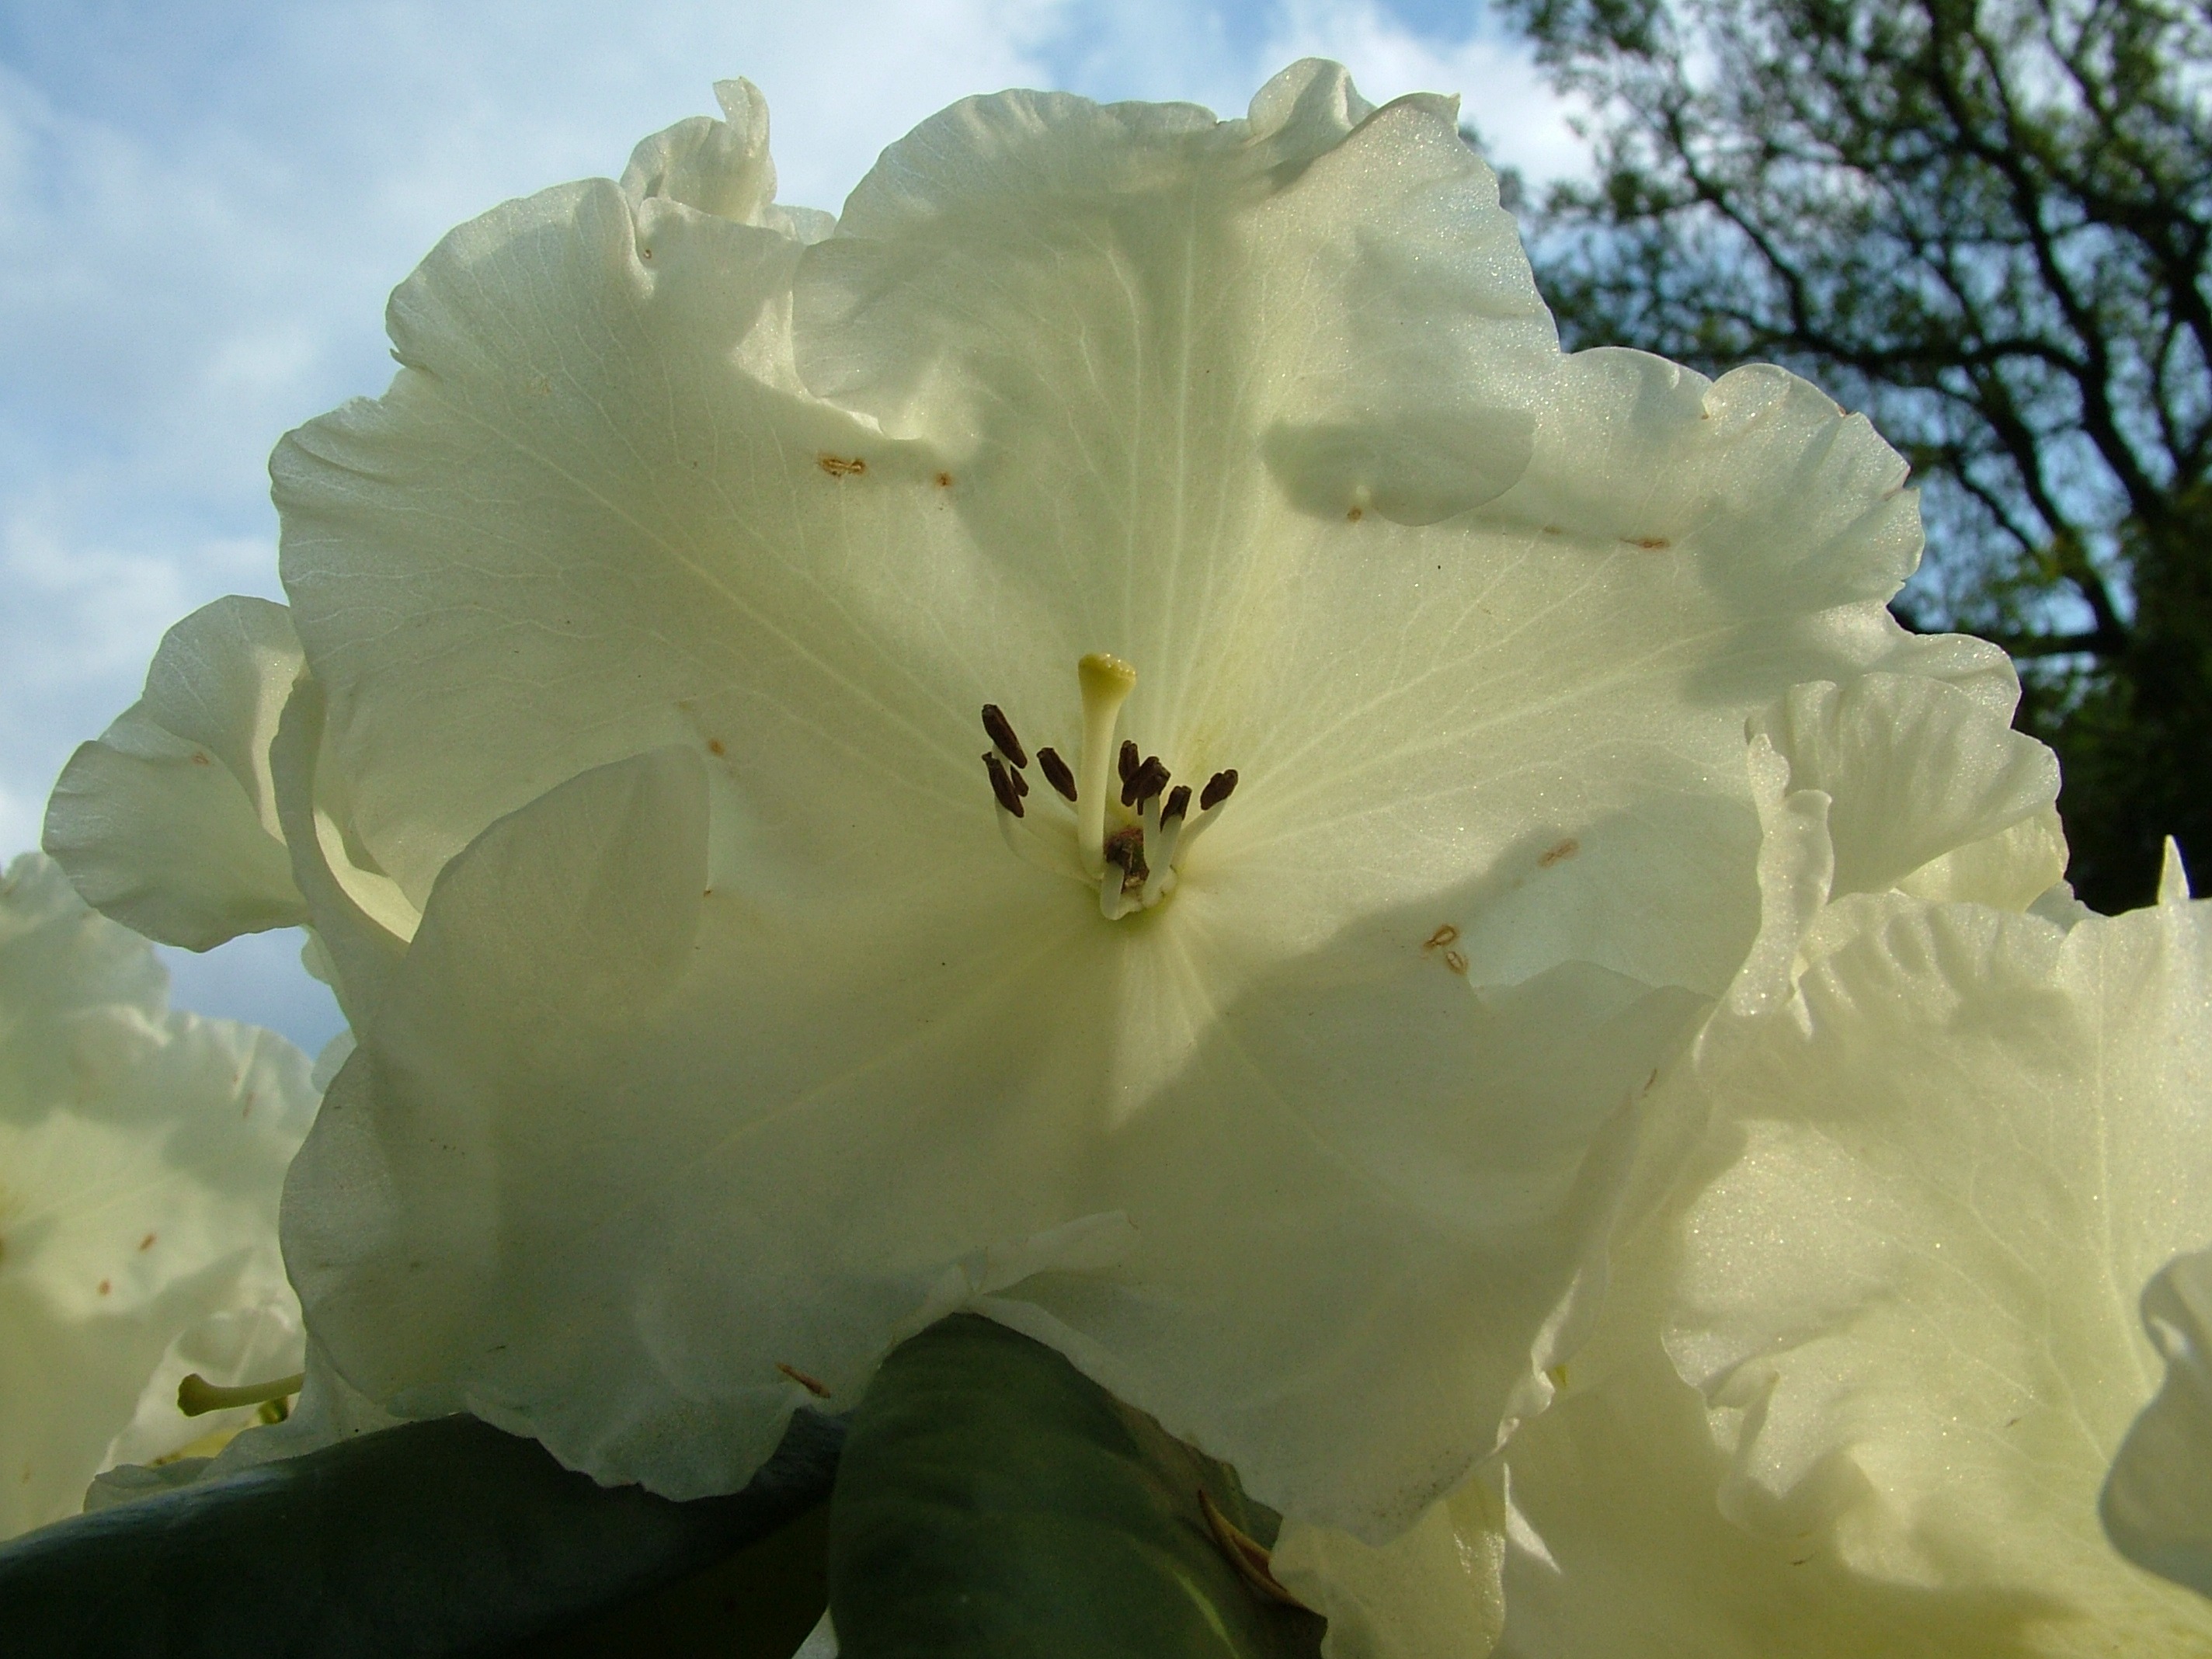
nature, blossom, plant, white, leaf, flower, petal, bloom, spring, green, botany, flora, close up, shrub, rhododendron, macro photography, flowering plant, plant stem, woody plant, land plant